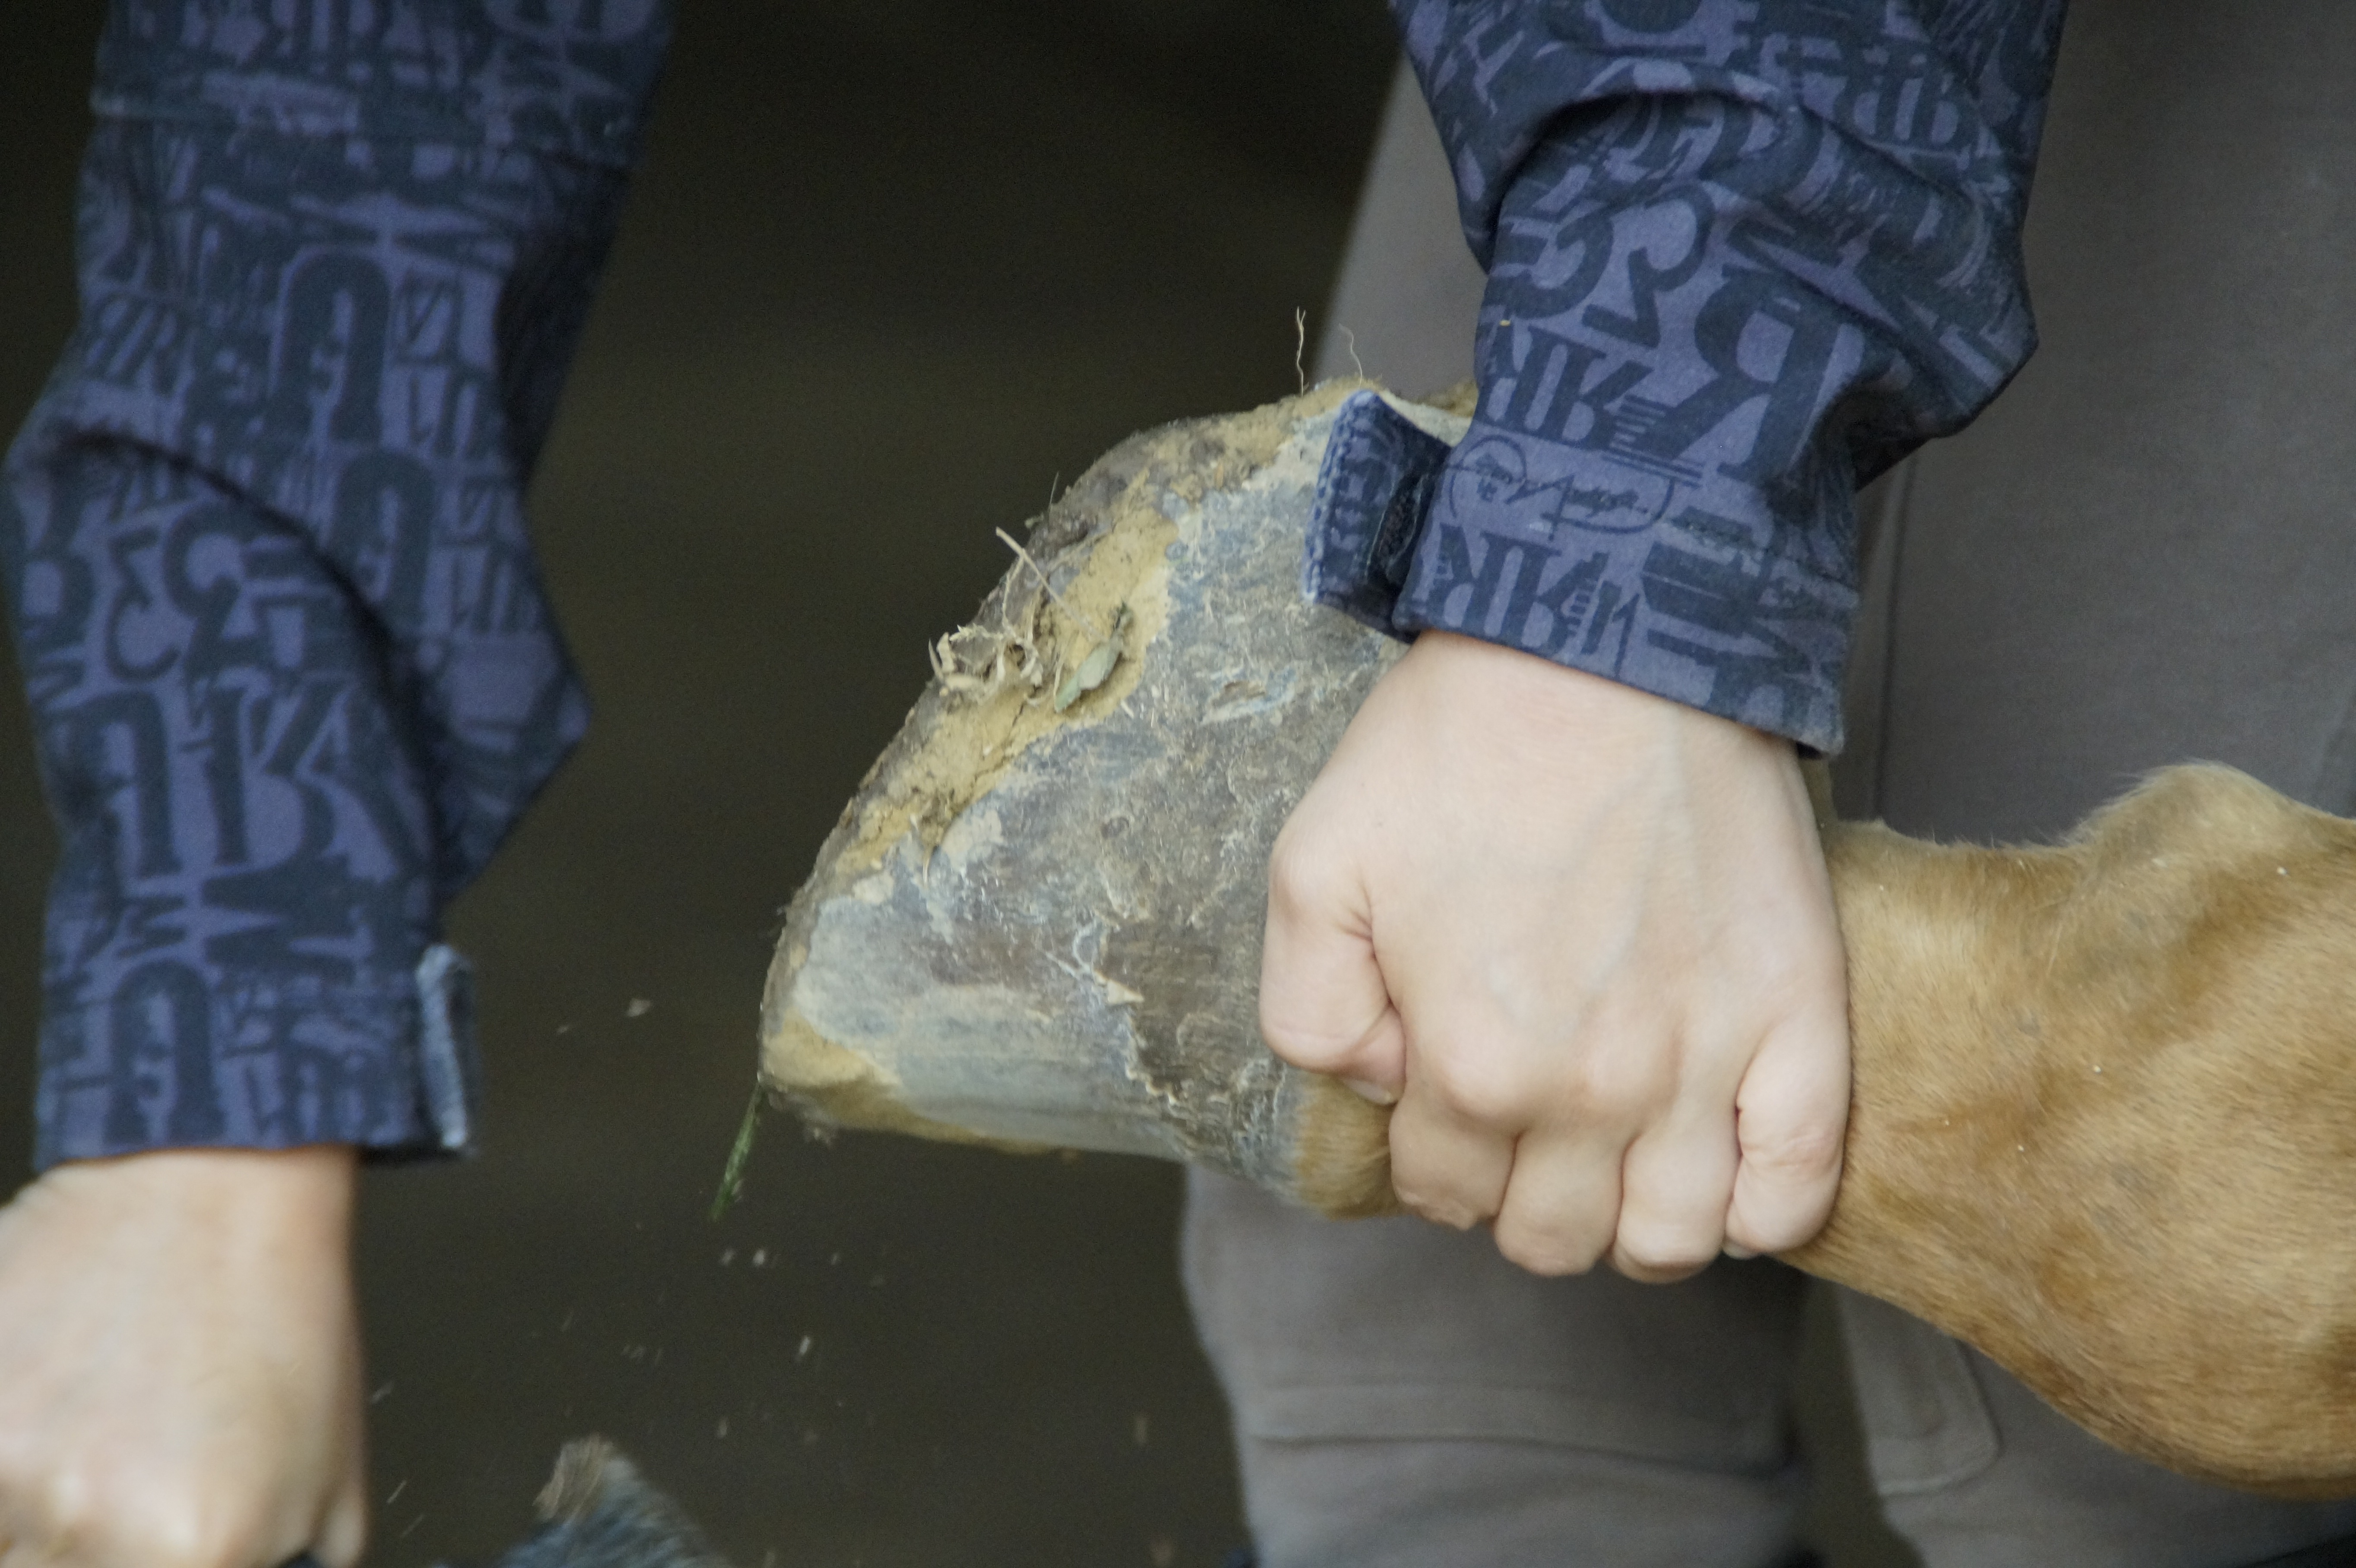
hand, leg, finger, foot, horse, child, arm, human body, hands, stall, footwear, keep, reiter, detention, stable work, huf, horse hoof, hoof care, hoof gouge, animal care